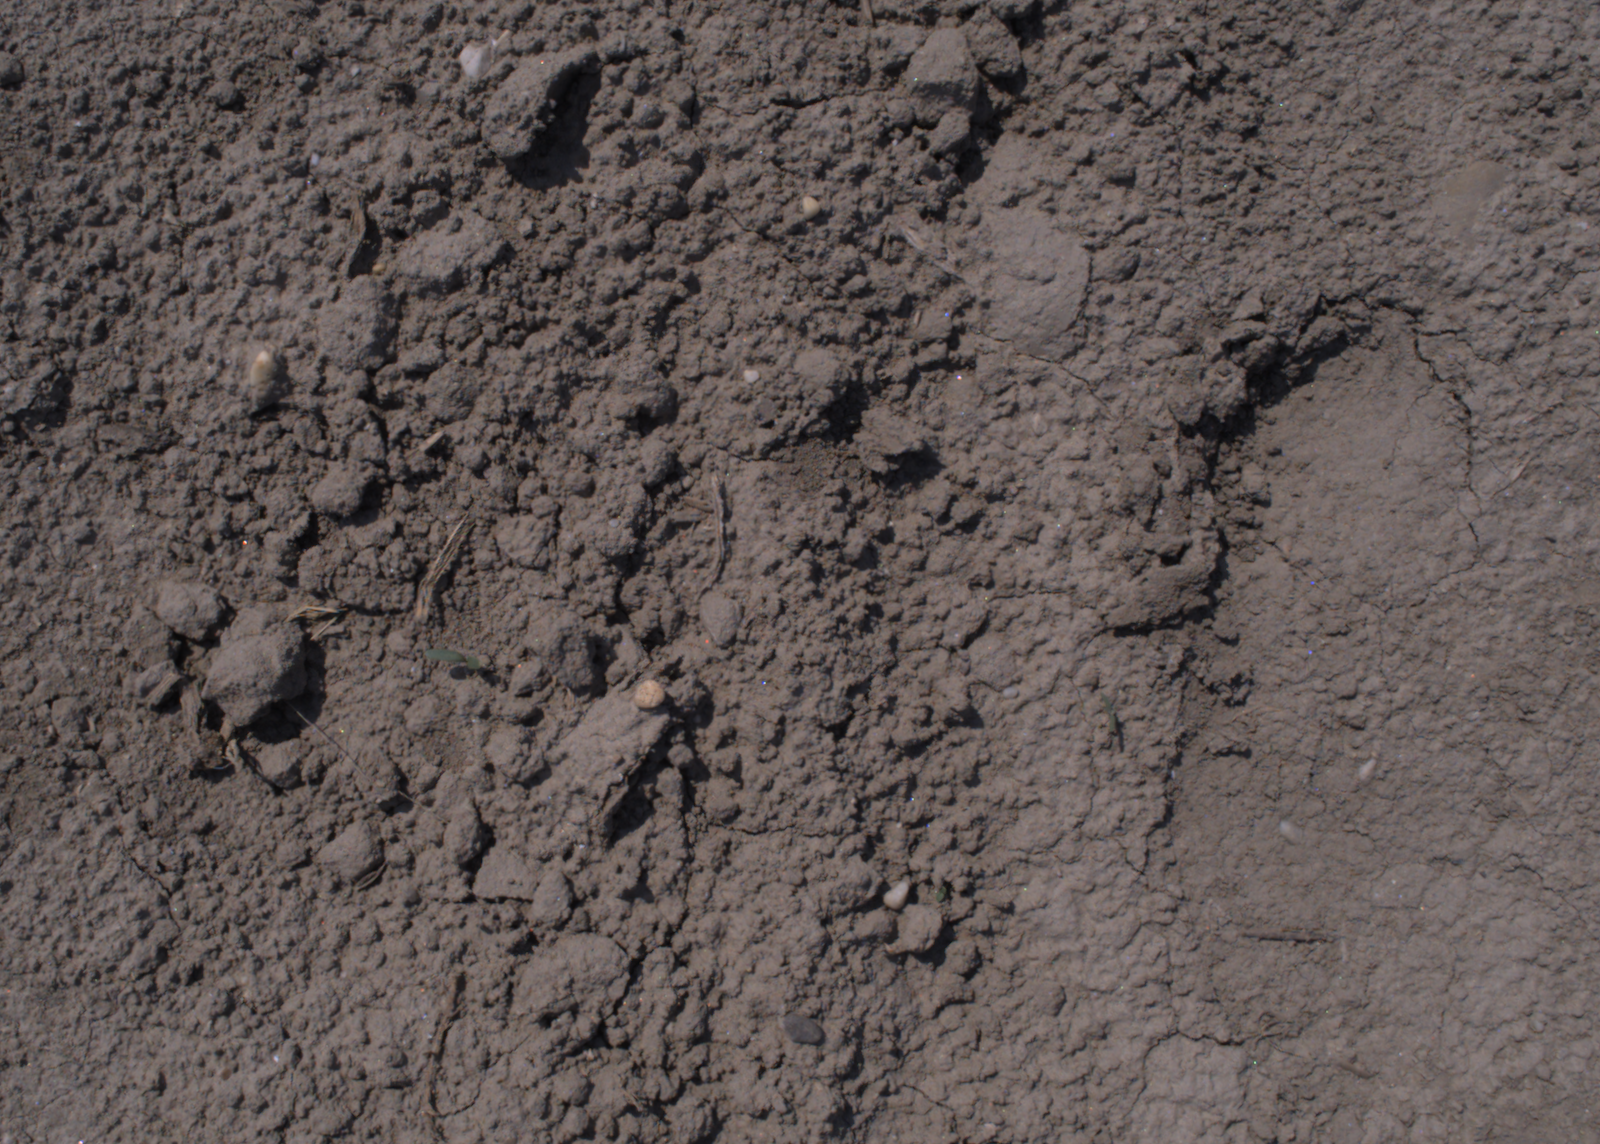
Capture date: 10.08.2020 12:23:59
Weather: sunny
Wind: light
Seeding date: 21.07.2020
Plant canopy height (mm): 930